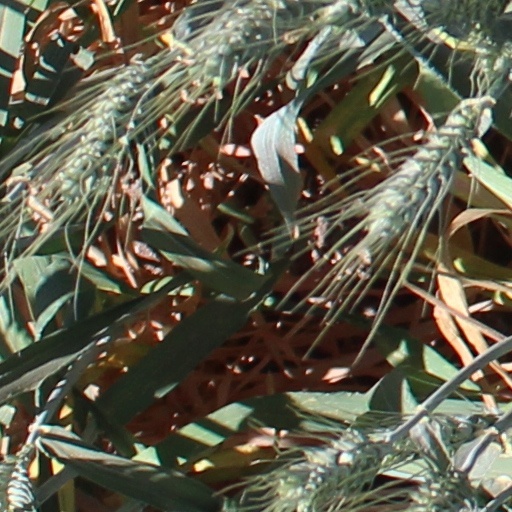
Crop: wheat